FS E.323 and E.324

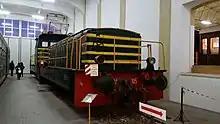
Engine trailer E.324.105 and locomotive E.323.105 in the Apulia Railway Museum on March 1, 2018.

Locomotives E.323 and E.324 were subjected to a major repair every 40000 hours of service. In the middle of the interval an "R III" repair was interspersed, which did not involve complete disassembly of the car.